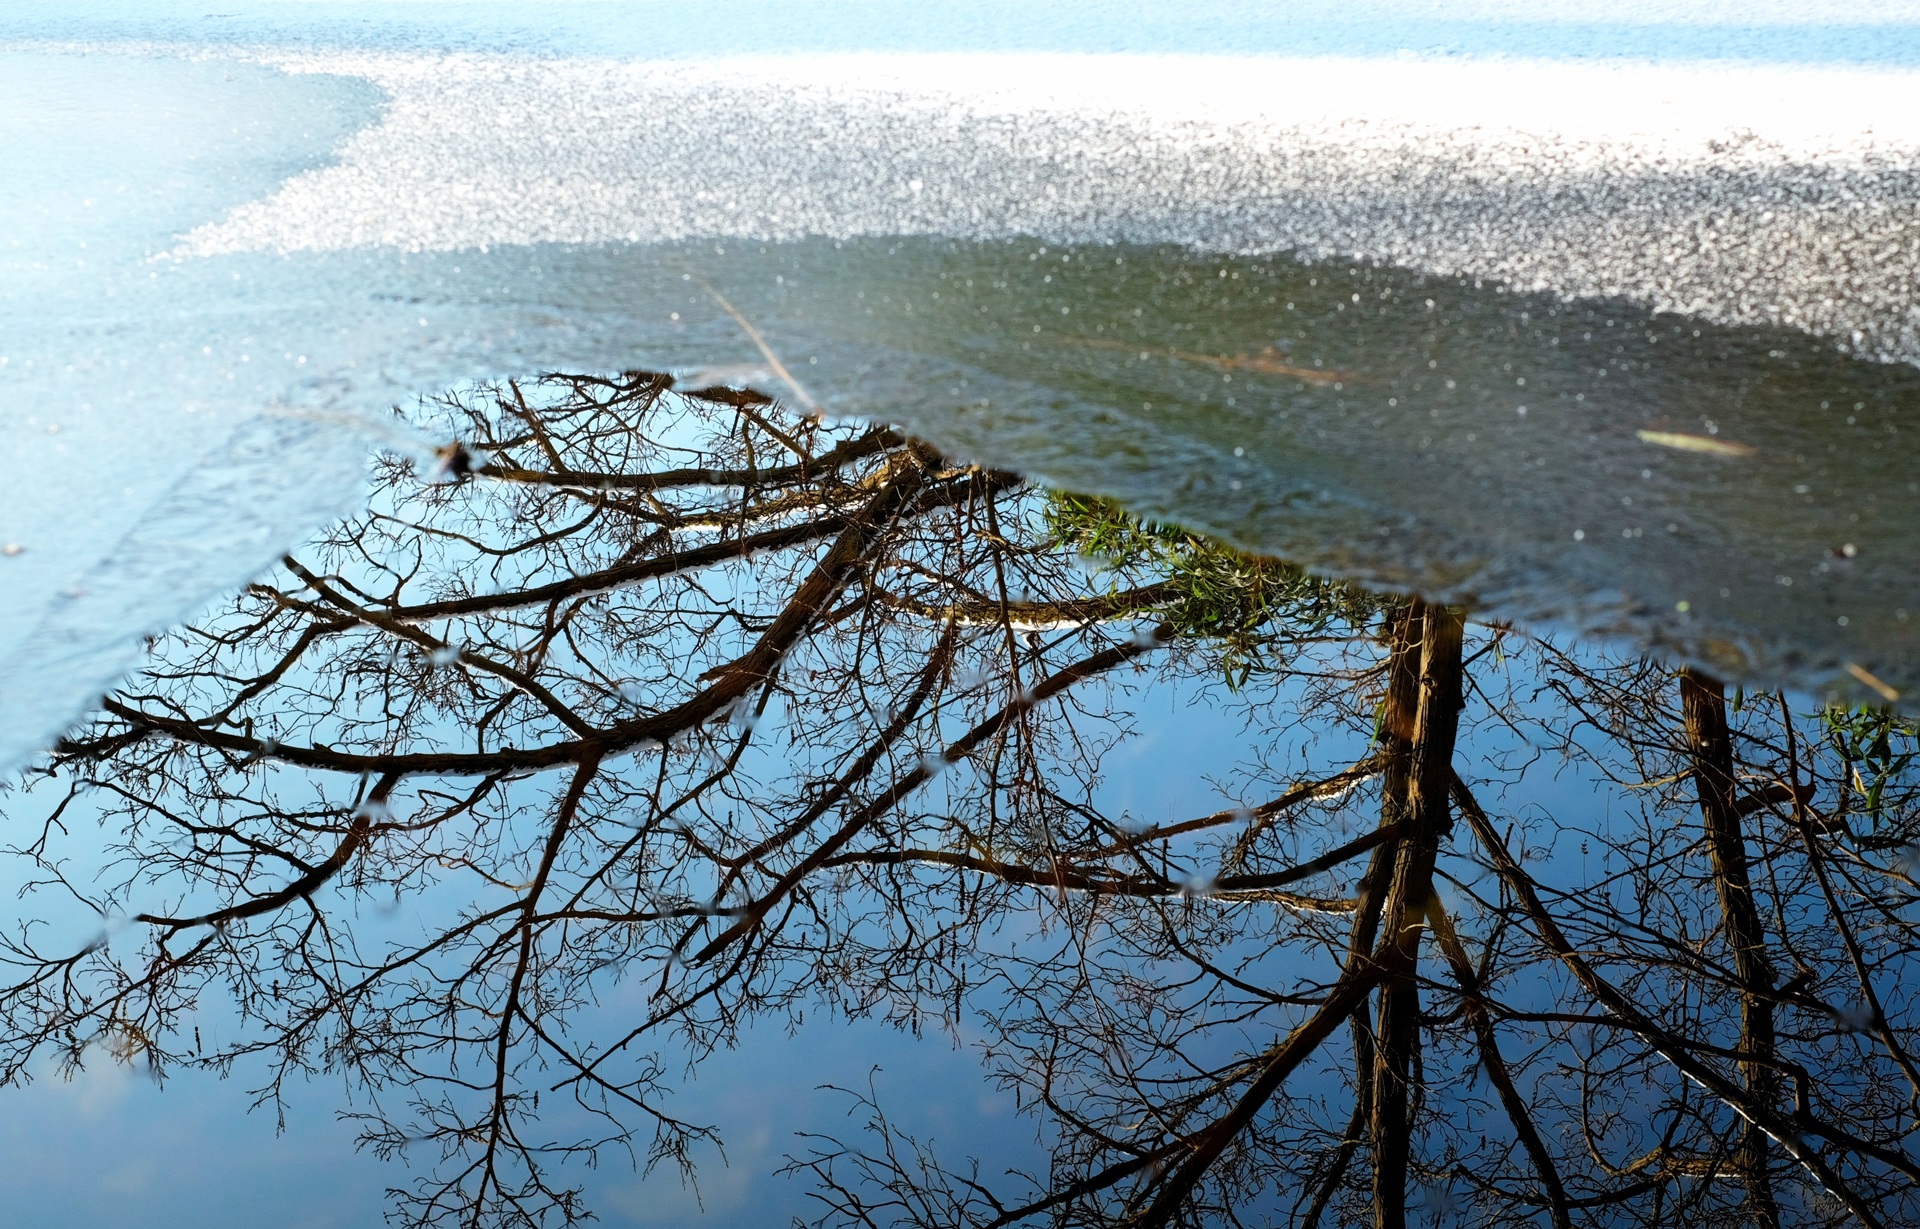
sea, tree, water, nature, branch, winter, mist, sunlight, morning, shore, lake, pond, ice, reflection, park, frozen, season, freiburg, mirroring, atmospheric phenomenon